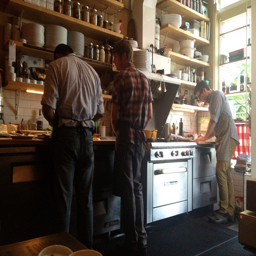
Three guys are in the kitchen together preparing some type of meal.
Three men working in a kitchen with a stove and shelves.
A large kitchen has three men at the counters.
Two men standing at a kitchen counter by a stove.
Three grown  man standing up in a kitchen.